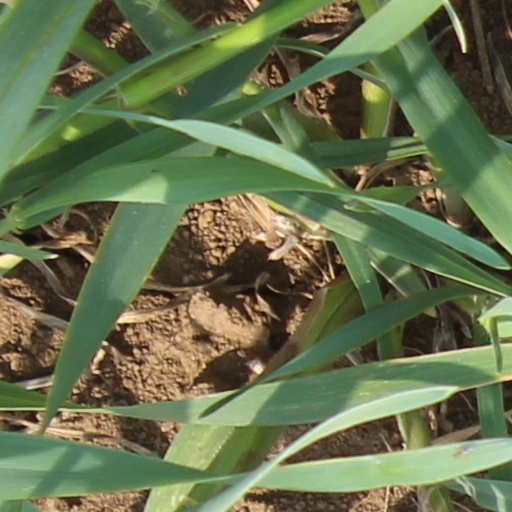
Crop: wheat